Alvito, Portugal

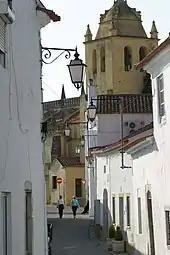
View of a street in Alvito. The yellow building in the background is the main church ("matriz") of the village.

Administratively, the municipality is divided into 2 civil parishes ("freguesias"):